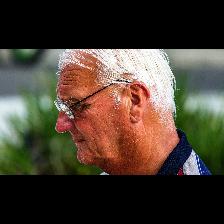
Label: Human